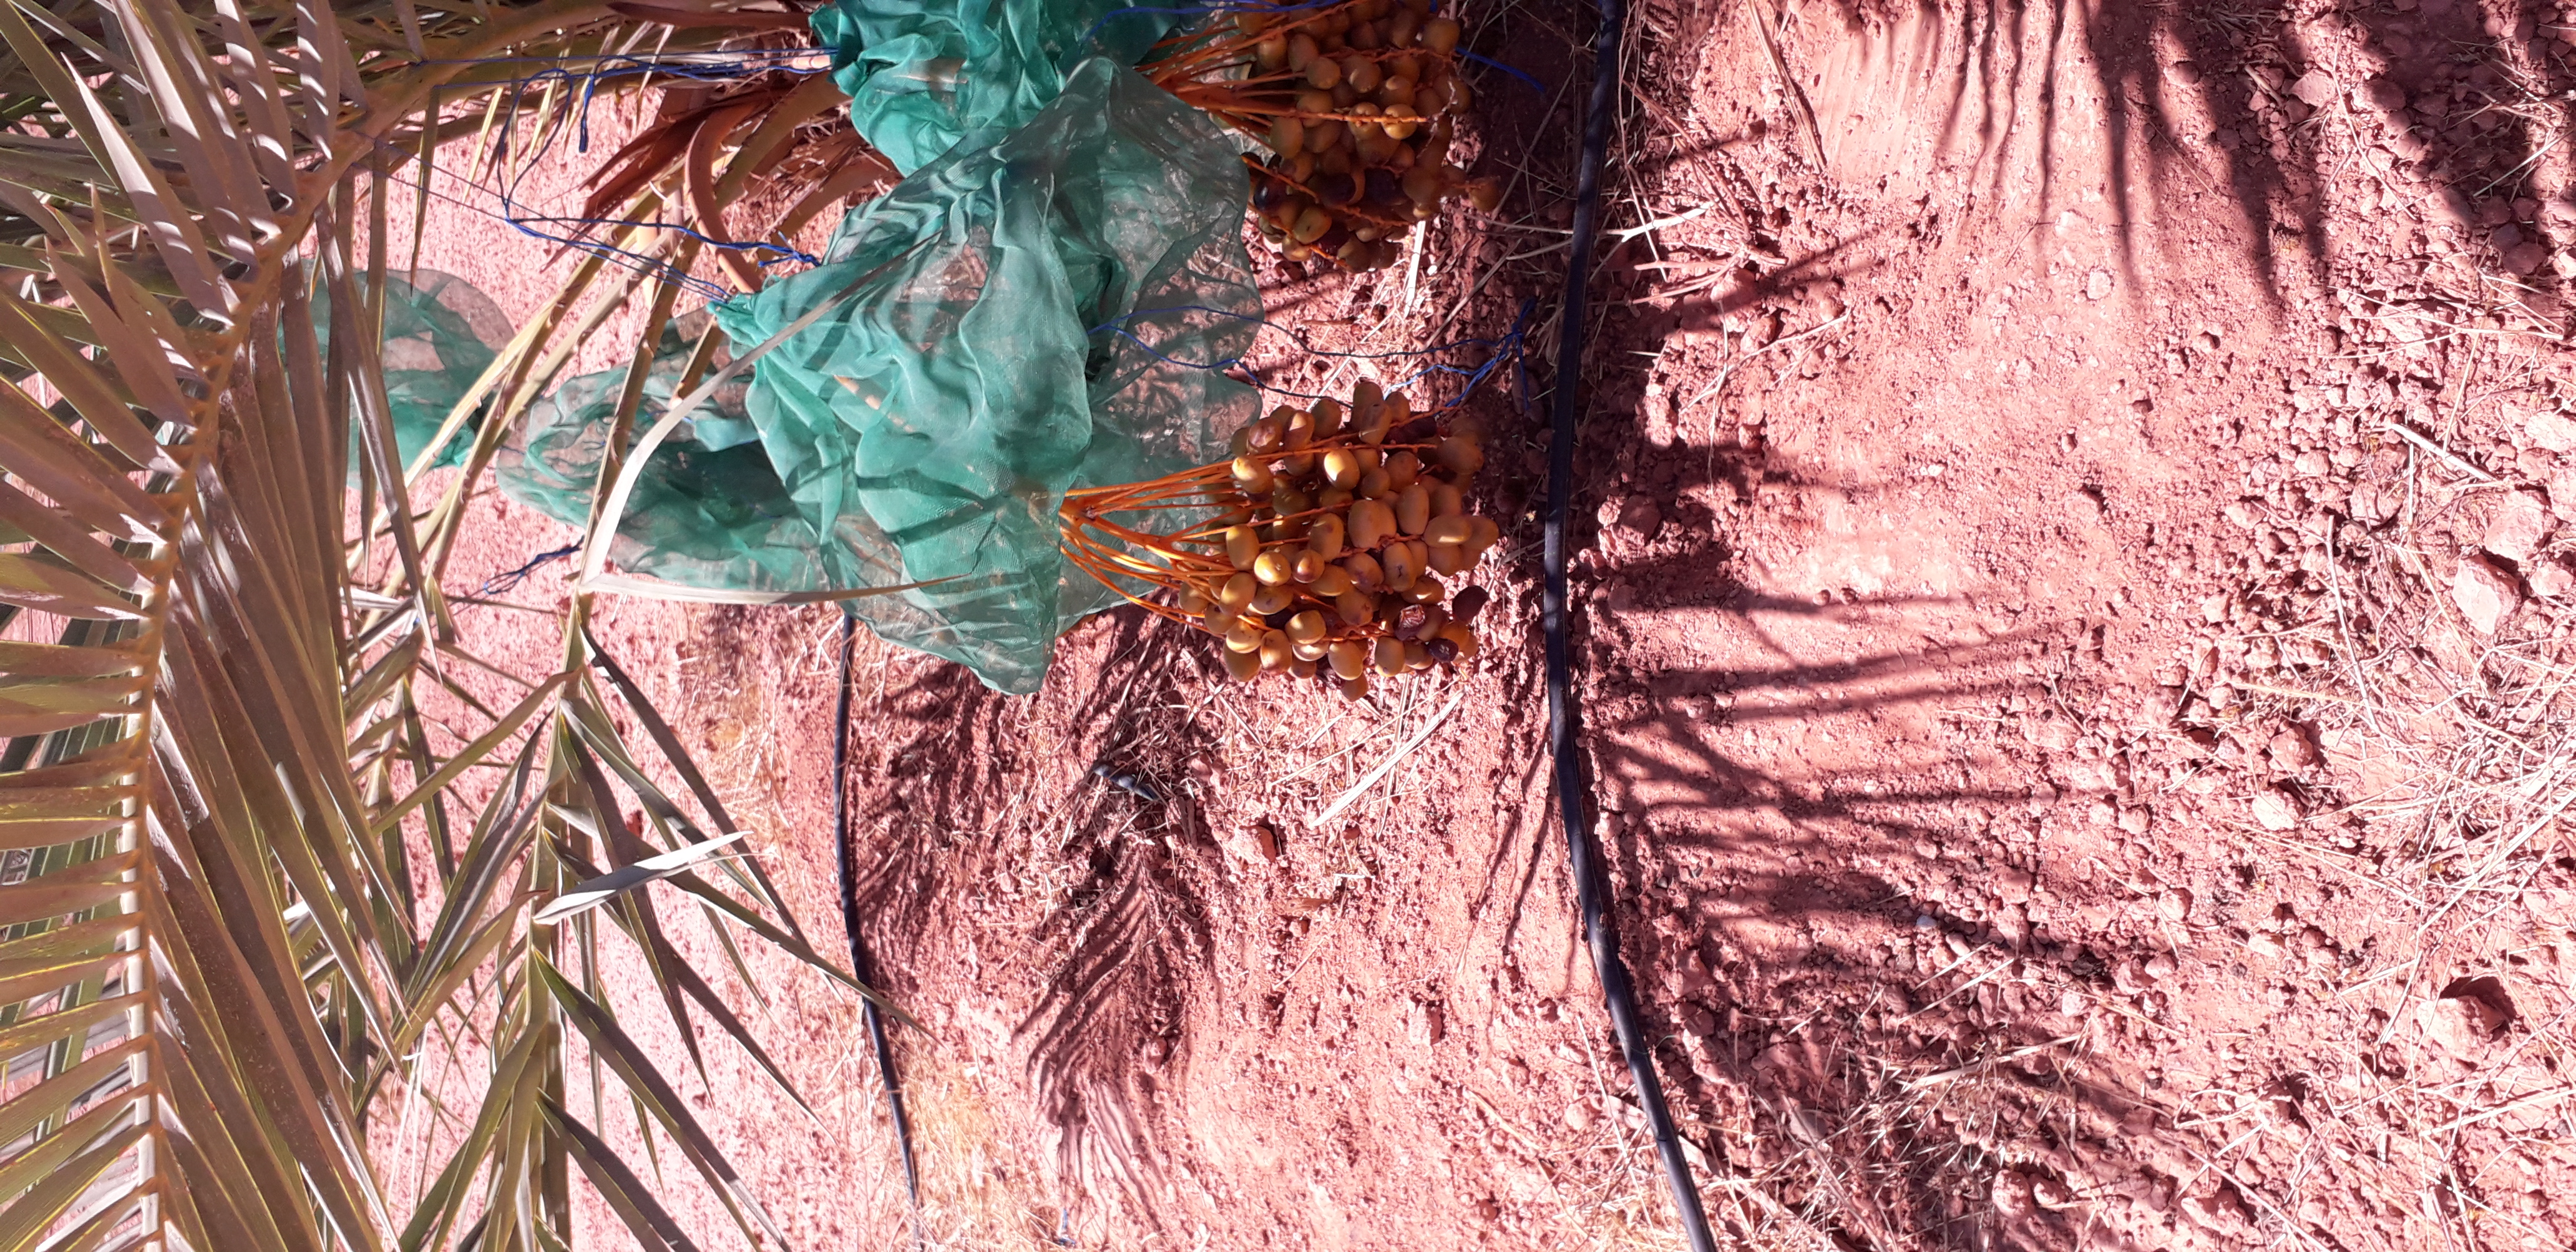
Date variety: Boufagous